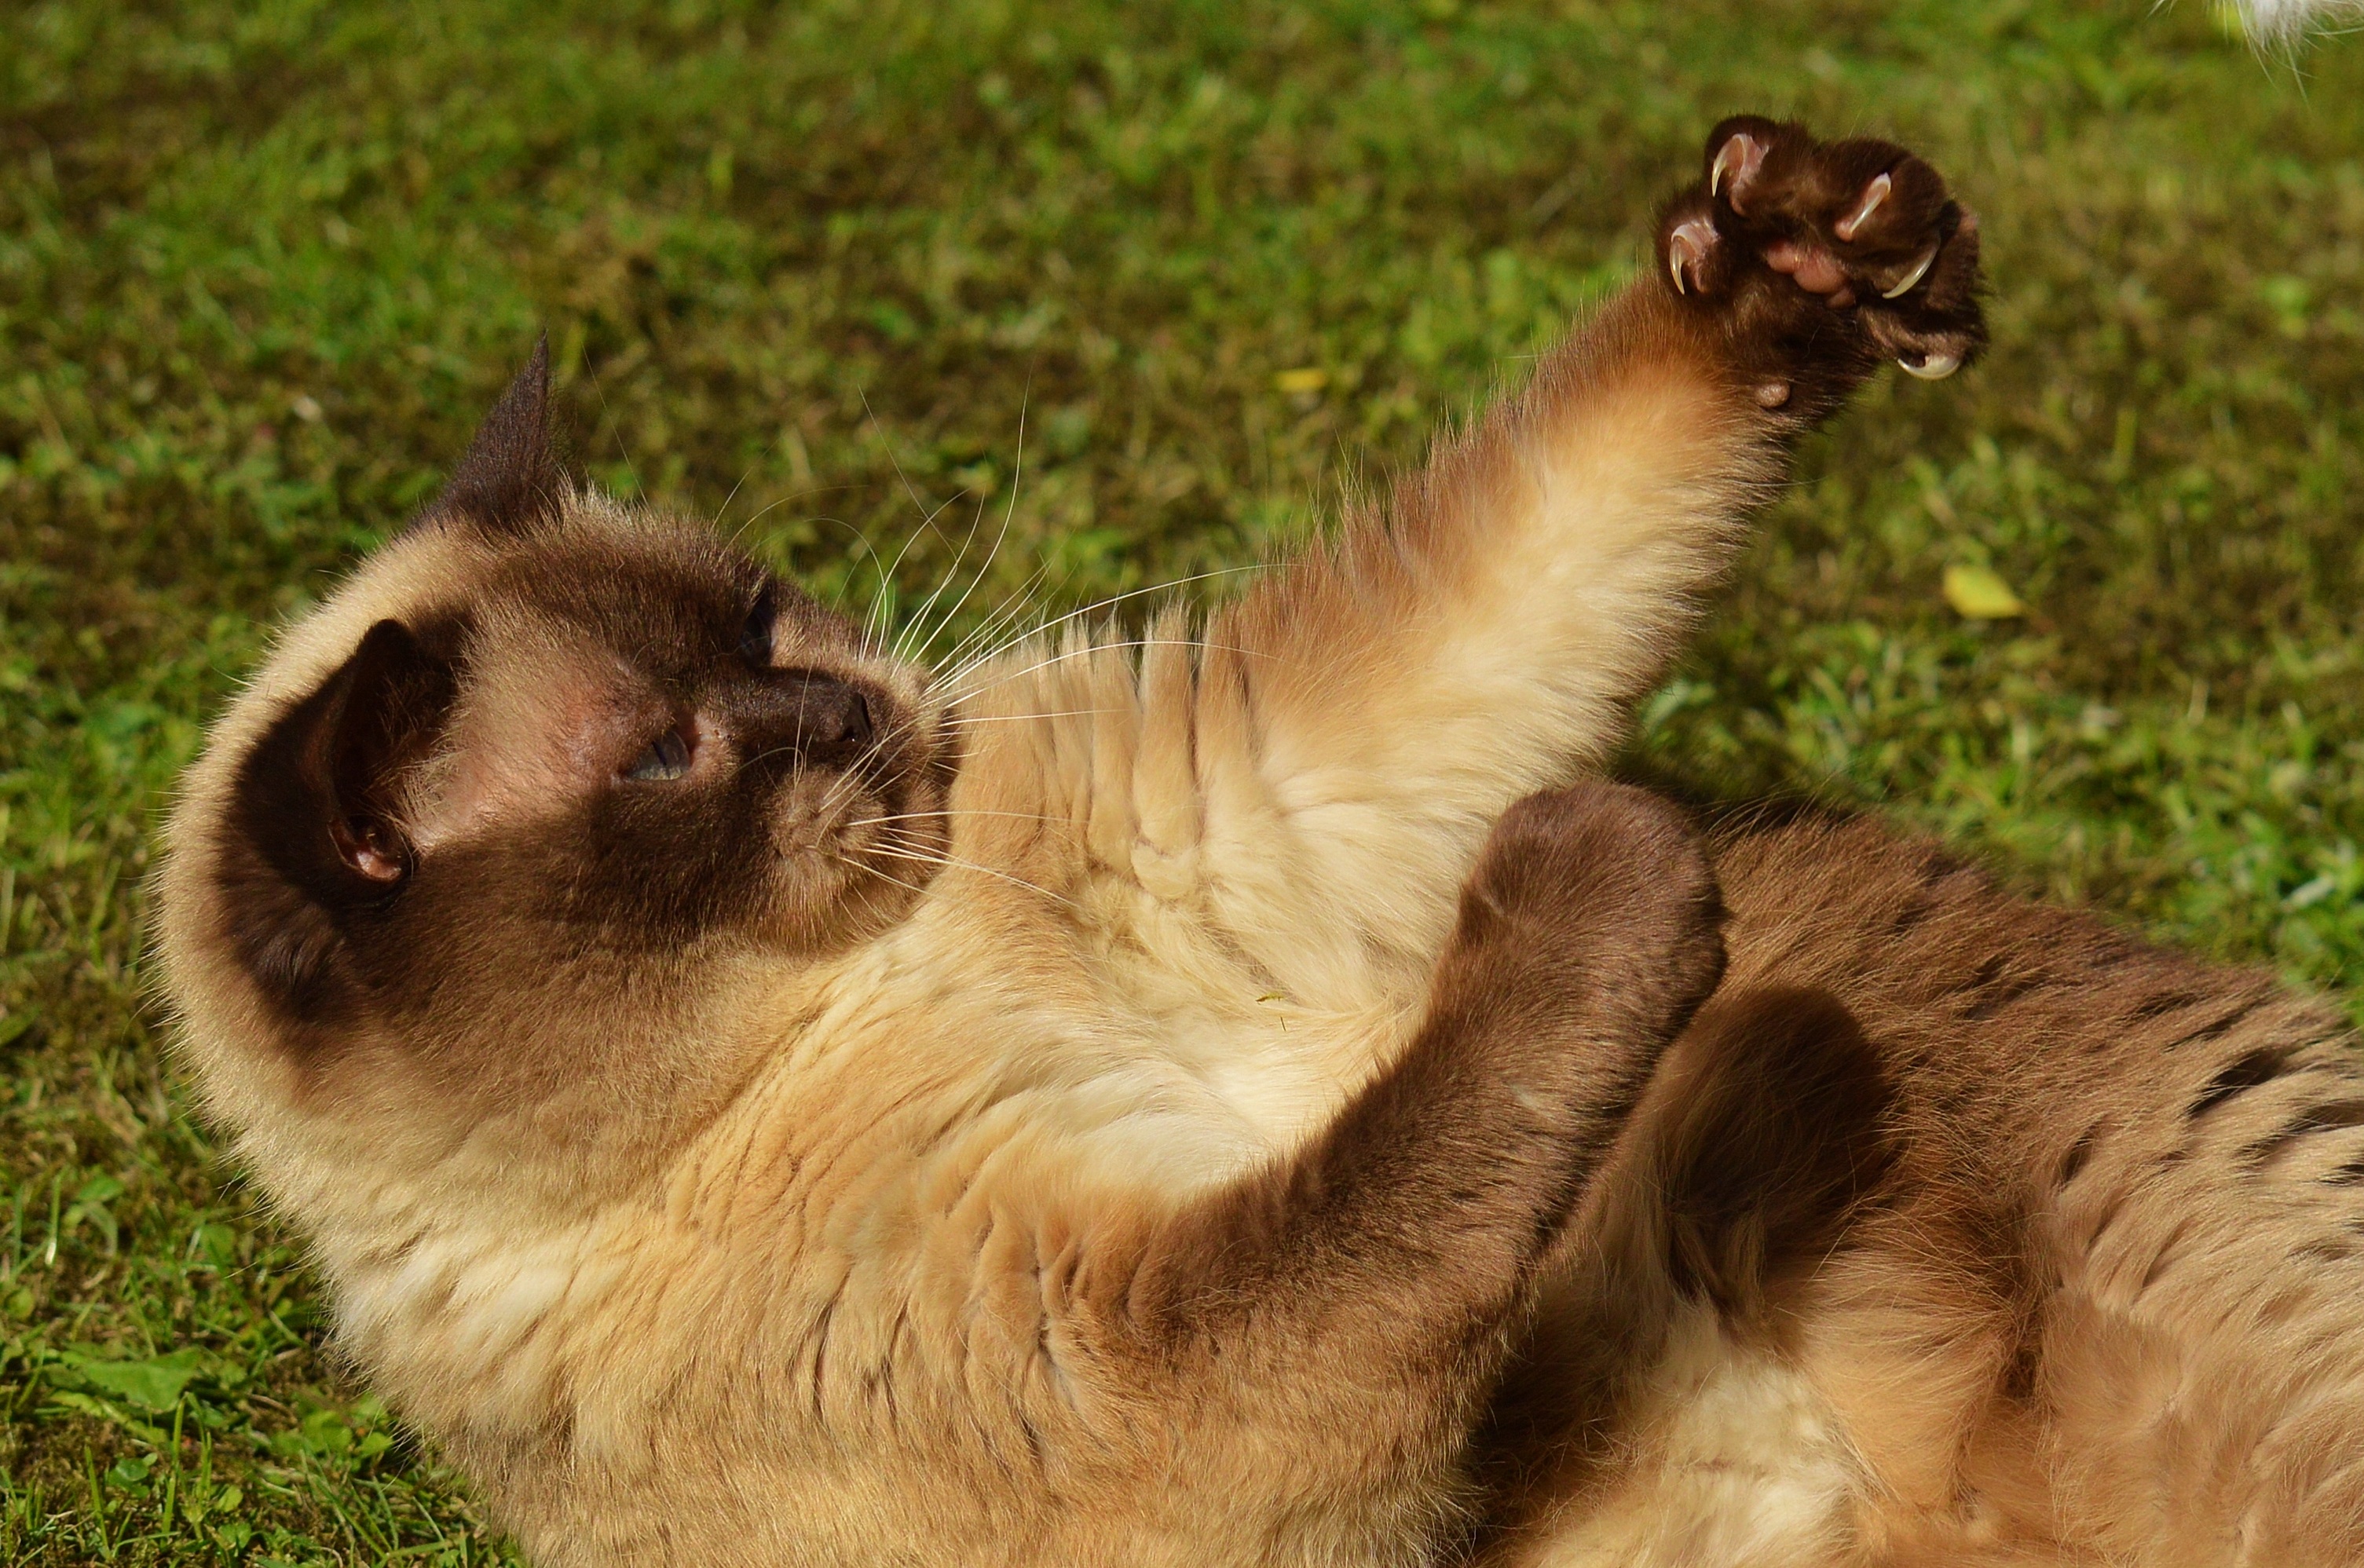
play, sweet, cute, fur, kitten, cat, brown, mammal, blue eye, thoroughbred, whiskers, beige, vertebrate, mieze, dear, british shorthair, small to medium sized cats, cat like mammal, dog breed group